Macpherson Stadium, Hong Kong

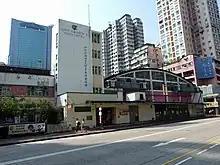
Facade of the former Macpherson Stadium along Yim Po Fong Street in 2007

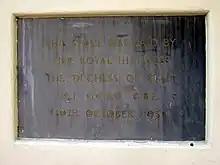
A 2007 photo of the foundation stone laid by the Duchess of Kent.

The stadium was opened by the Governor Sir Alexander Grantham on 7 September 1953, while the foundation stone was laid by the Duchess of Kent. It held its last basketball tournament in October 2008 and was demolished for a residential complex and a new indoor stadium.